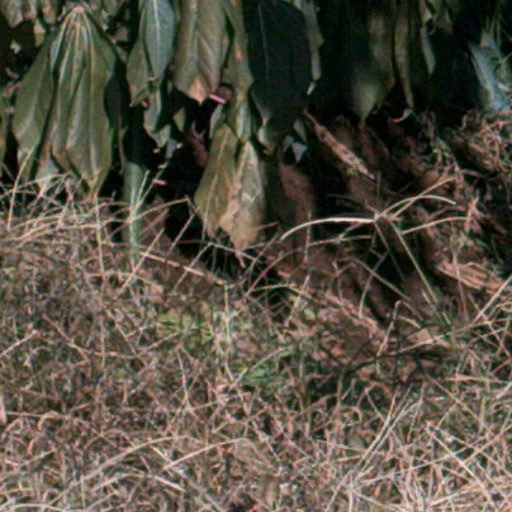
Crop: cassava